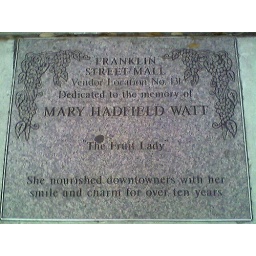
A memory stone for a lady who used to sell fruit here in Downtown Tampa.